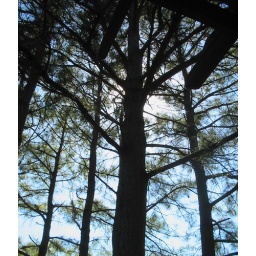
Looking up through pine trees in the botanical gardens at the Omniplex in Oklahoma City